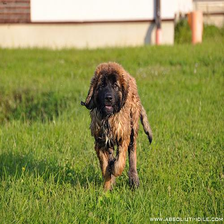
Species: dog
Breed: leonberger